Ambulocetidae

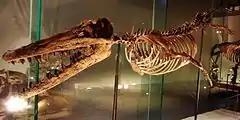
Skeleton of "Ambulocetus natans"

Ambulocetid fossils have been found in Pakistan along the former coastline of Cimmeria. The sedimentary facies in which these fossils were found indicates that ambulocetids inhabited a shallow, swampy near-shore marine environment. They may have occupied a similar ecological niche to river dolphins.